Spring and Autumn period

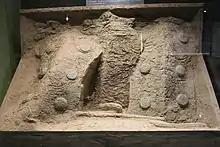
Shields from a Guo tomb

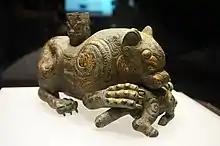
Bronze tiger eating an animal, gold inlay, Spring and Autumn period

The first hegemon was Duke Huan of Qi (r. 685–643). With the help of his prime minister, Guan Zhong, Duke Huan reformed Qi to centralize its power structure. The state consisted of 15 "townships" with the duke and two senior ministers each in charge of five; military functions were also united with civil ones. These and related reforms provided the state, already powerful from control of trade crossroads, with a greater ability to mobilize resources than the more loosely organized states.